Dillard House

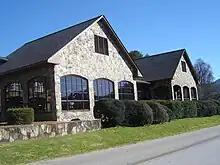
The Dillard House

The Dillard House is a restaurant in Dillard, Georgia, known for its "family style" menu and Southern cooking. It traces its origins to the 1910s, when A. J. Dillard, a descendant of John Dillard, and his wife Carrie opened their stone house to boarders. With the improvement of local transportation infrastructure after World War II, it evolved into a major tourist attraction. Since 1954, it has expanded its dining facilities and added a hotel, cottages, petting zoo, and other attractions. "The New York Times" wrote in 1983, "[T]he Dillards dug themselves into the land, hung on through good times and bad, and in time turned homecooking and mountain hospitality ... into a big business."